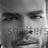
Emotion: neutral